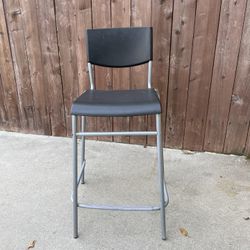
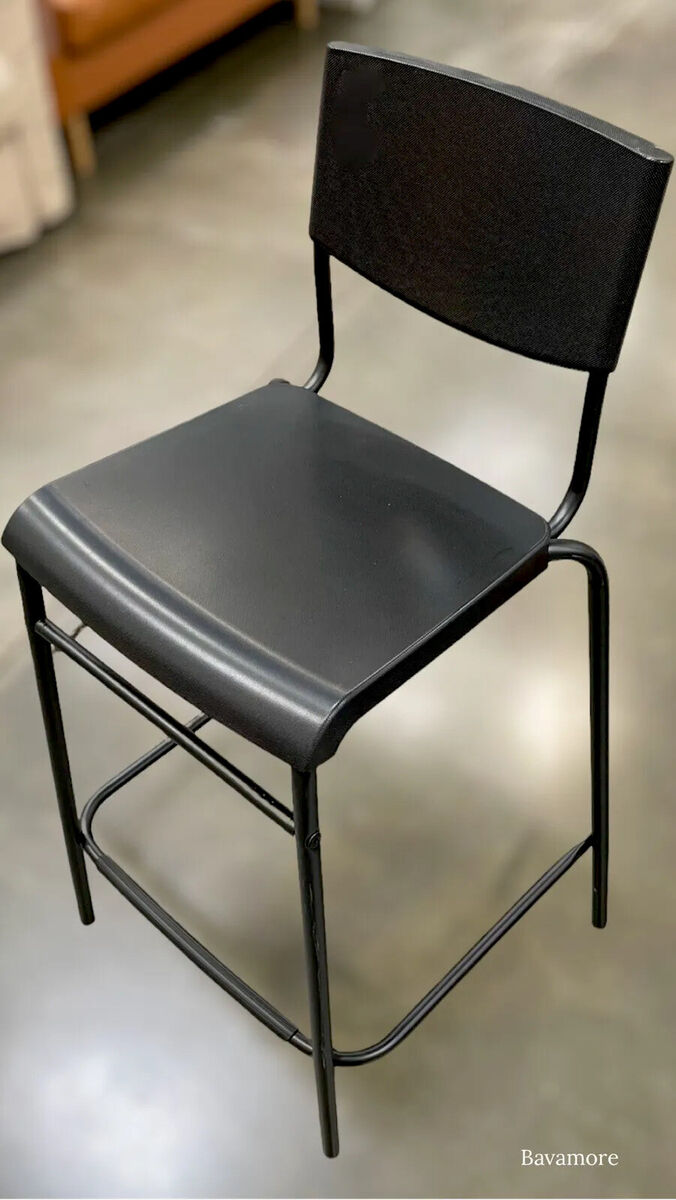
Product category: stool
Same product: no